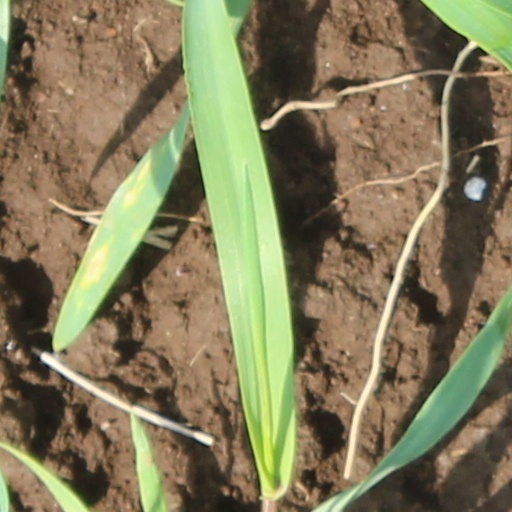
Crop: wheat